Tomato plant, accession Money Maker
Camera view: horizontal (90 deg, fisheye); turntable rotation: 30 degrees
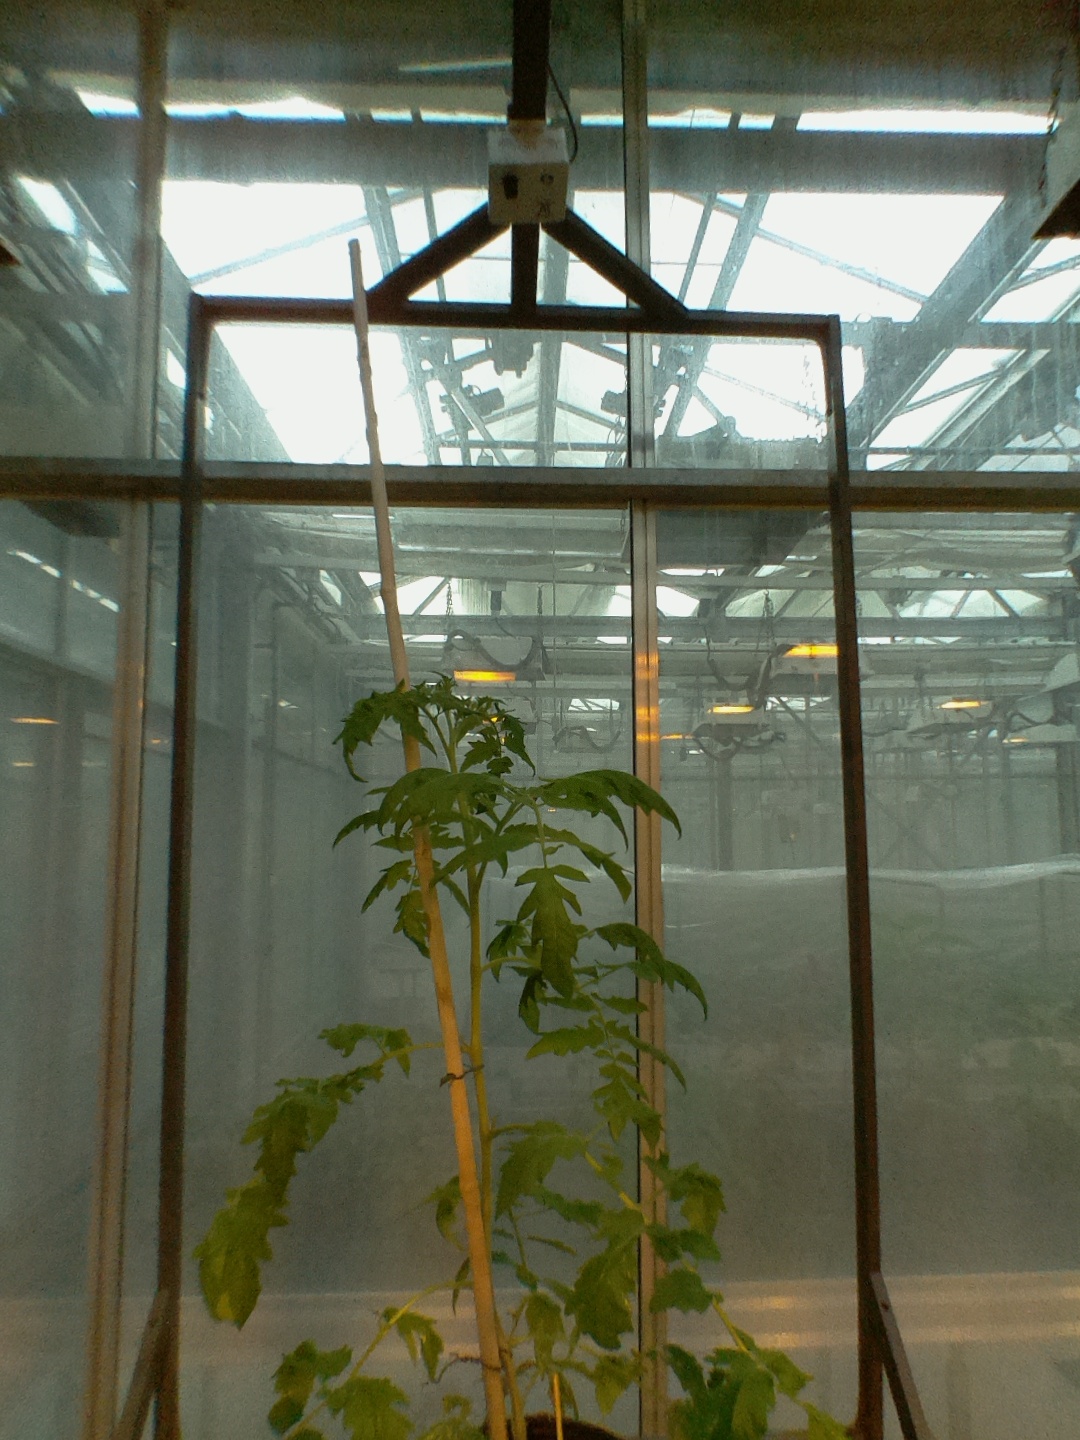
BBCH growth stage 60: First flowers open